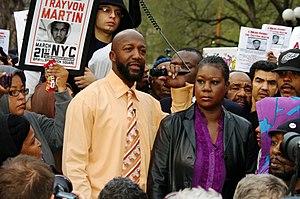
L'affaire Trayvon Martin est une polémique médiatique et judiciaire issue de la mort par balle de Trayvon Martin, un Afro-Américain de 17 ans, non armé, dans la soirée du 26 février 2012 à Sanford, en Floride. L'auteur du coup de feu, George Zimmerman, un Latino-Américain de 28 ans, était le coordinateur de la surveillance de voisinage de la résidence fermée où est mort Trayvon Martin qui y résidait temporairement.